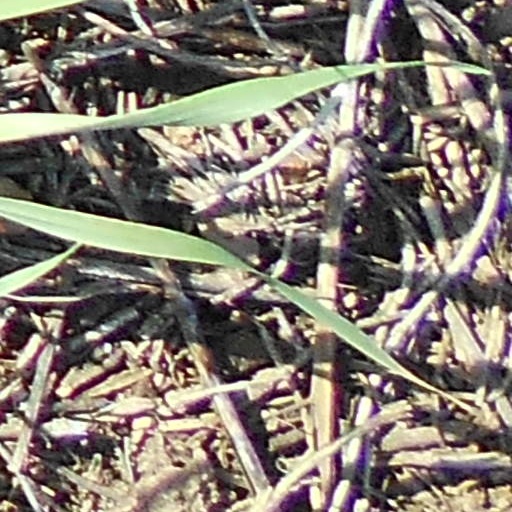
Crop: wheat